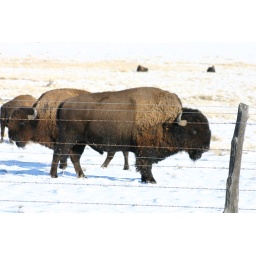
Buffalo in a pasture at the bottom of a mountain right before Red River.